Kim Borg

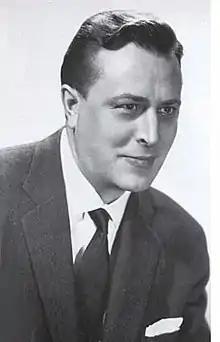
Kim Borg in 1965

Kim Borg (August 7, 1919April 28, 2000) was a Finnish bass, teacher and composer. He had a wide-ranging, resonant, warm voice.